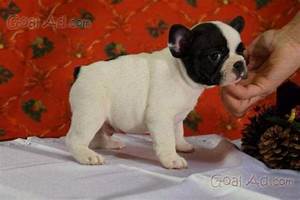
Label: cane